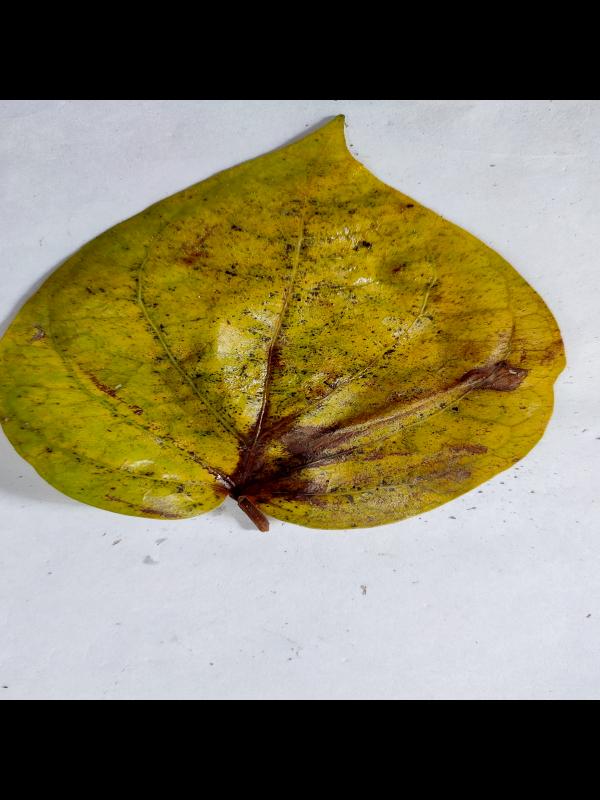
Label: Dried_Leaf